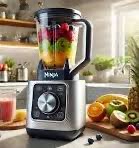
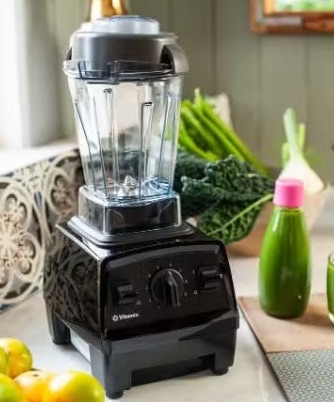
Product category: items_blender
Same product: no